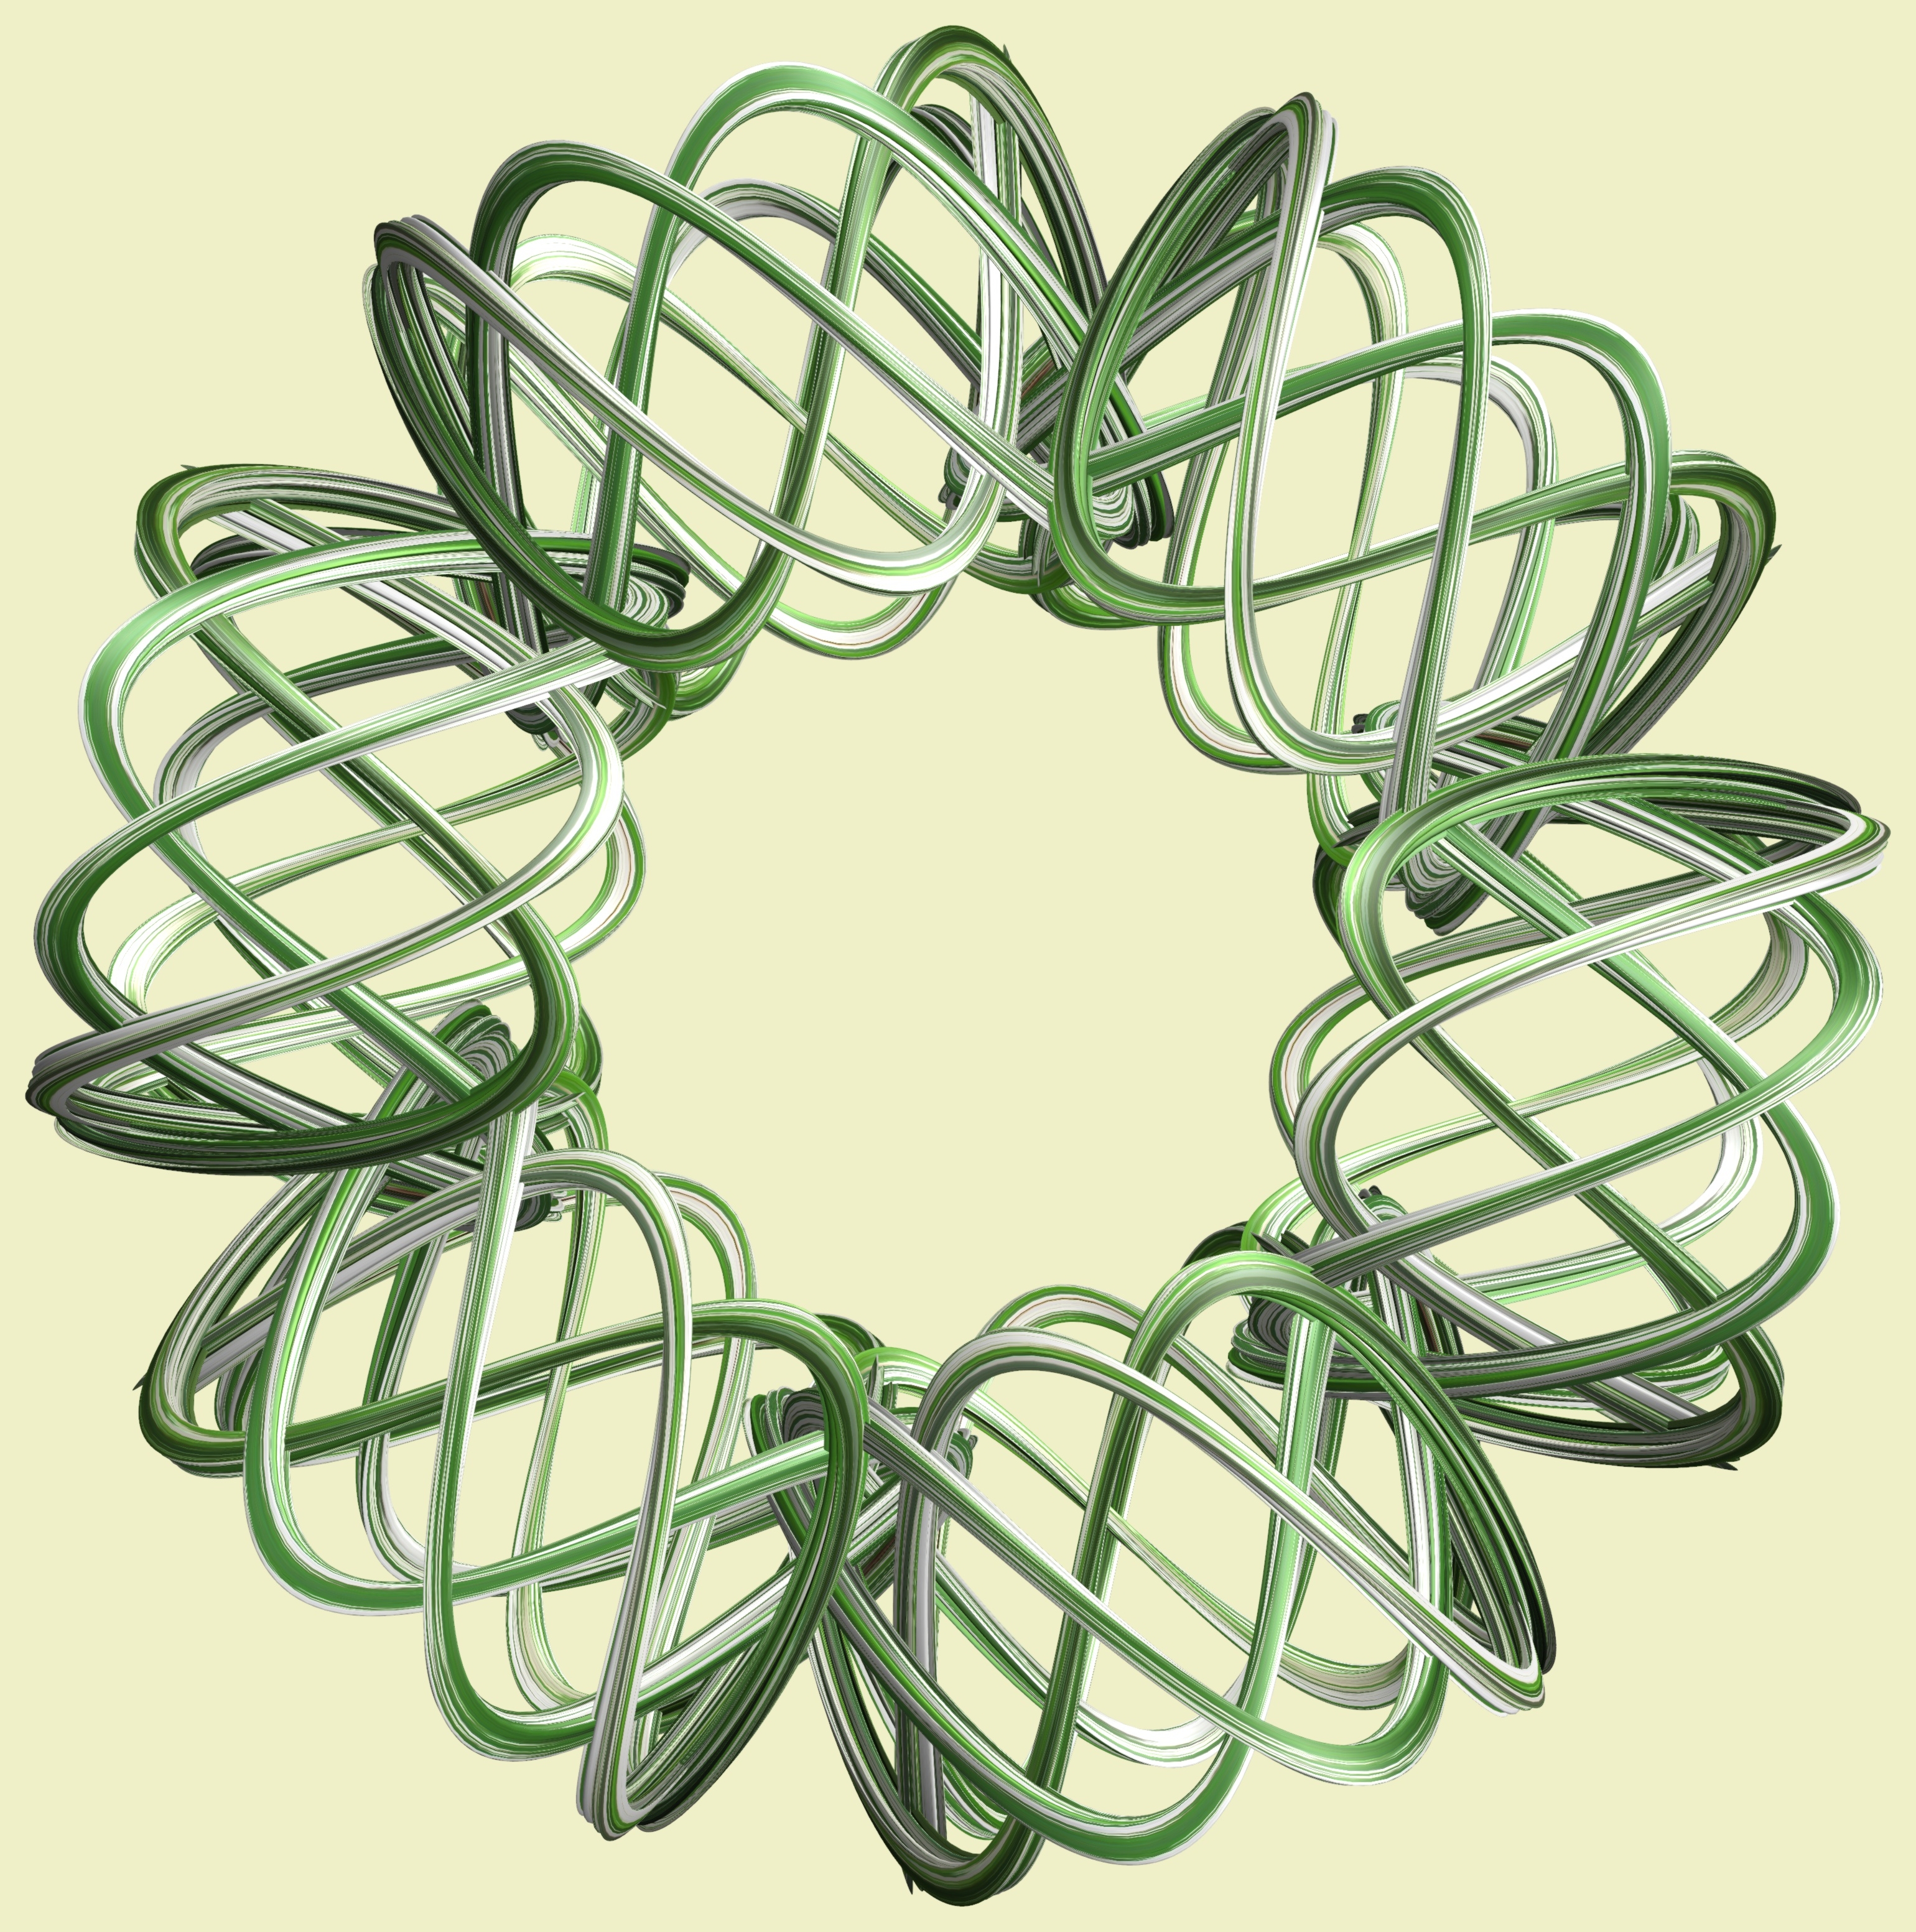
branch, structure, texture, pattern, green, circle, twig, christmas decoration, jewellery, design, symmetry, 3d, graphic, knot, torus, mathematica, cg, parametricplot3d, code, program, algorithm, mapping